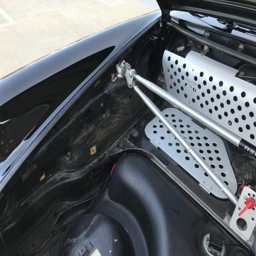
automobile make 911 with an engine